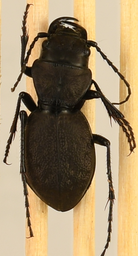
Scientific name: Omus dejeanii
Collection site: Abby Road NEON (ABBY), plot ABBY_028